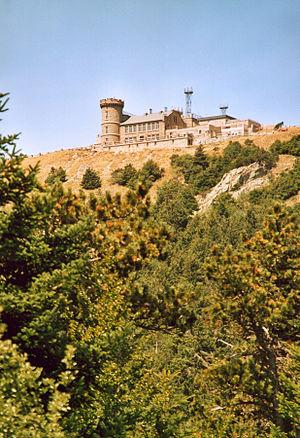
Charles Henri Marie Flahault, né à Bailleul le 3 octobre 1852 et mort à Montpellier le 3 février 1935 est un botaniste français, pionnier dans les domaines de la phytogéographie, de la phytosociologie, de l’écologie forestière et de la vulgarisation scientifique. Il est un des premiers à utiliser des concepts tels que l’association végétale, la notion de station, de relevé floristique. Il est l’auteur de nombreux travaux scientifiques majeurs, l’initiateur de la cartographe botanique et il est le premier, en France, à établir des liens forts et durables entre botanistes et forestiers. Il est en outre le fondateur de l’Institut de botanique de Montpellier, ville où il réside de 1881 à sa mort. Il est aussi le créateur, avec Georges Fabre, de l’arboretum de l'Hort de Dieu au mont Aigoual, et l’artisan passionné du reboisement de ce massif.
L’arboretum de l'Hort de Dieu est un arboretum situé sur le flanc sud du mont Aigoual, sur la commune de Val-d'Aigoual, à la frontière des départements du Gard et de la Lozère en France.